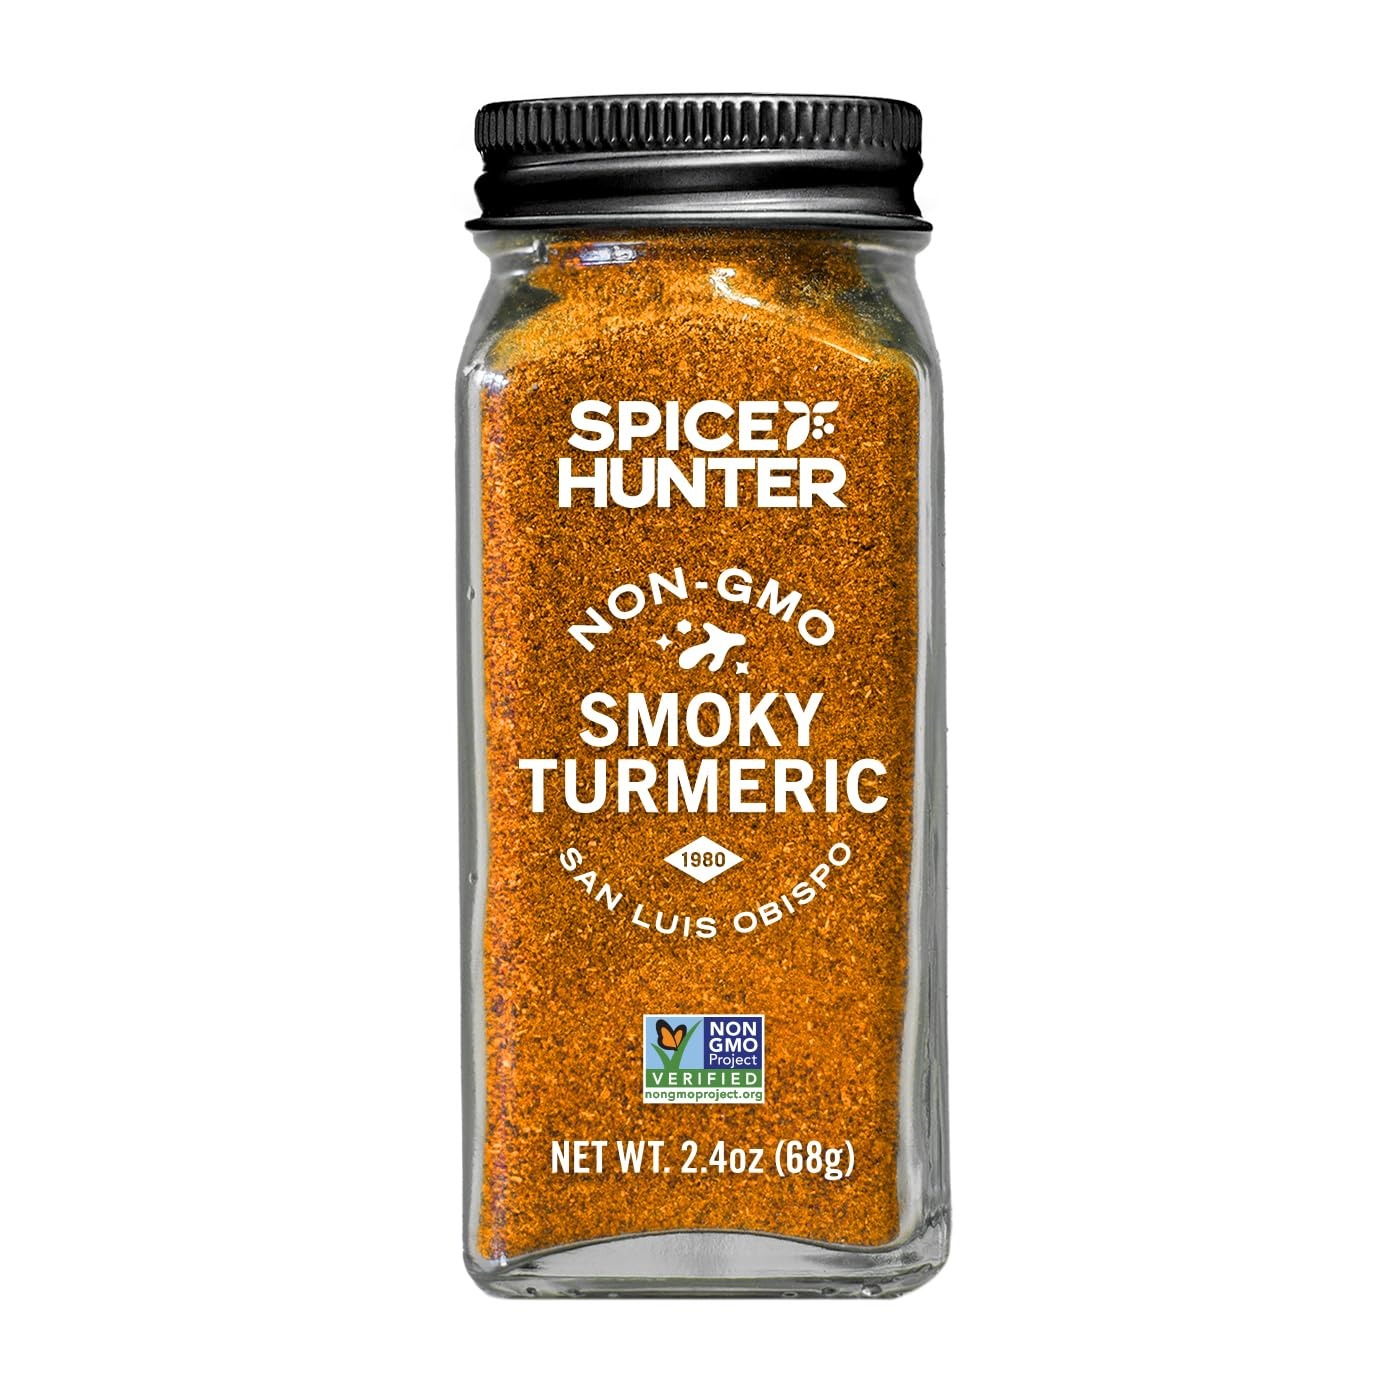
Item Name: Spice Hunter RUB SMKY CHILE GLBL FSN, 2.3 Ounce
Bullet Point 1: Smoky Chile Rub, Natural, Kosher Certified
Bullet Point 2: A luxurious blend of cocoa, sesame, cumin, garlic, and chile.
Bullet Point 3: The Spice Hunter Smoky Chile Global Fusion Rub is inspired by Mexican mole, the ancient Aztec word for sauce.
Bullet Point 4: Bring the world into your kitchen. Your spice journey begins here.
Value: 2.3
Unit: Ounce

Price: 8.55